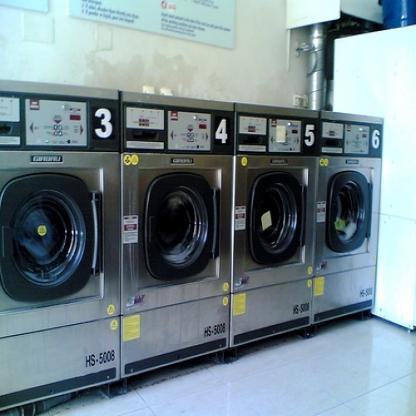
Scene: Indoor